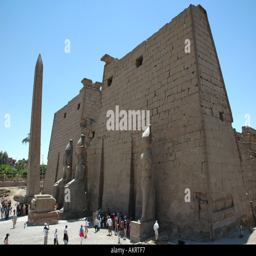
main entrance first pylon to the temple